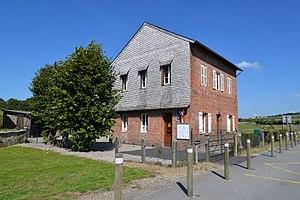
Coulmer (Orne)
Coulmer est une commune française, située dans le département de l'Orne en région Normandie, peuplée de 85 habitants.